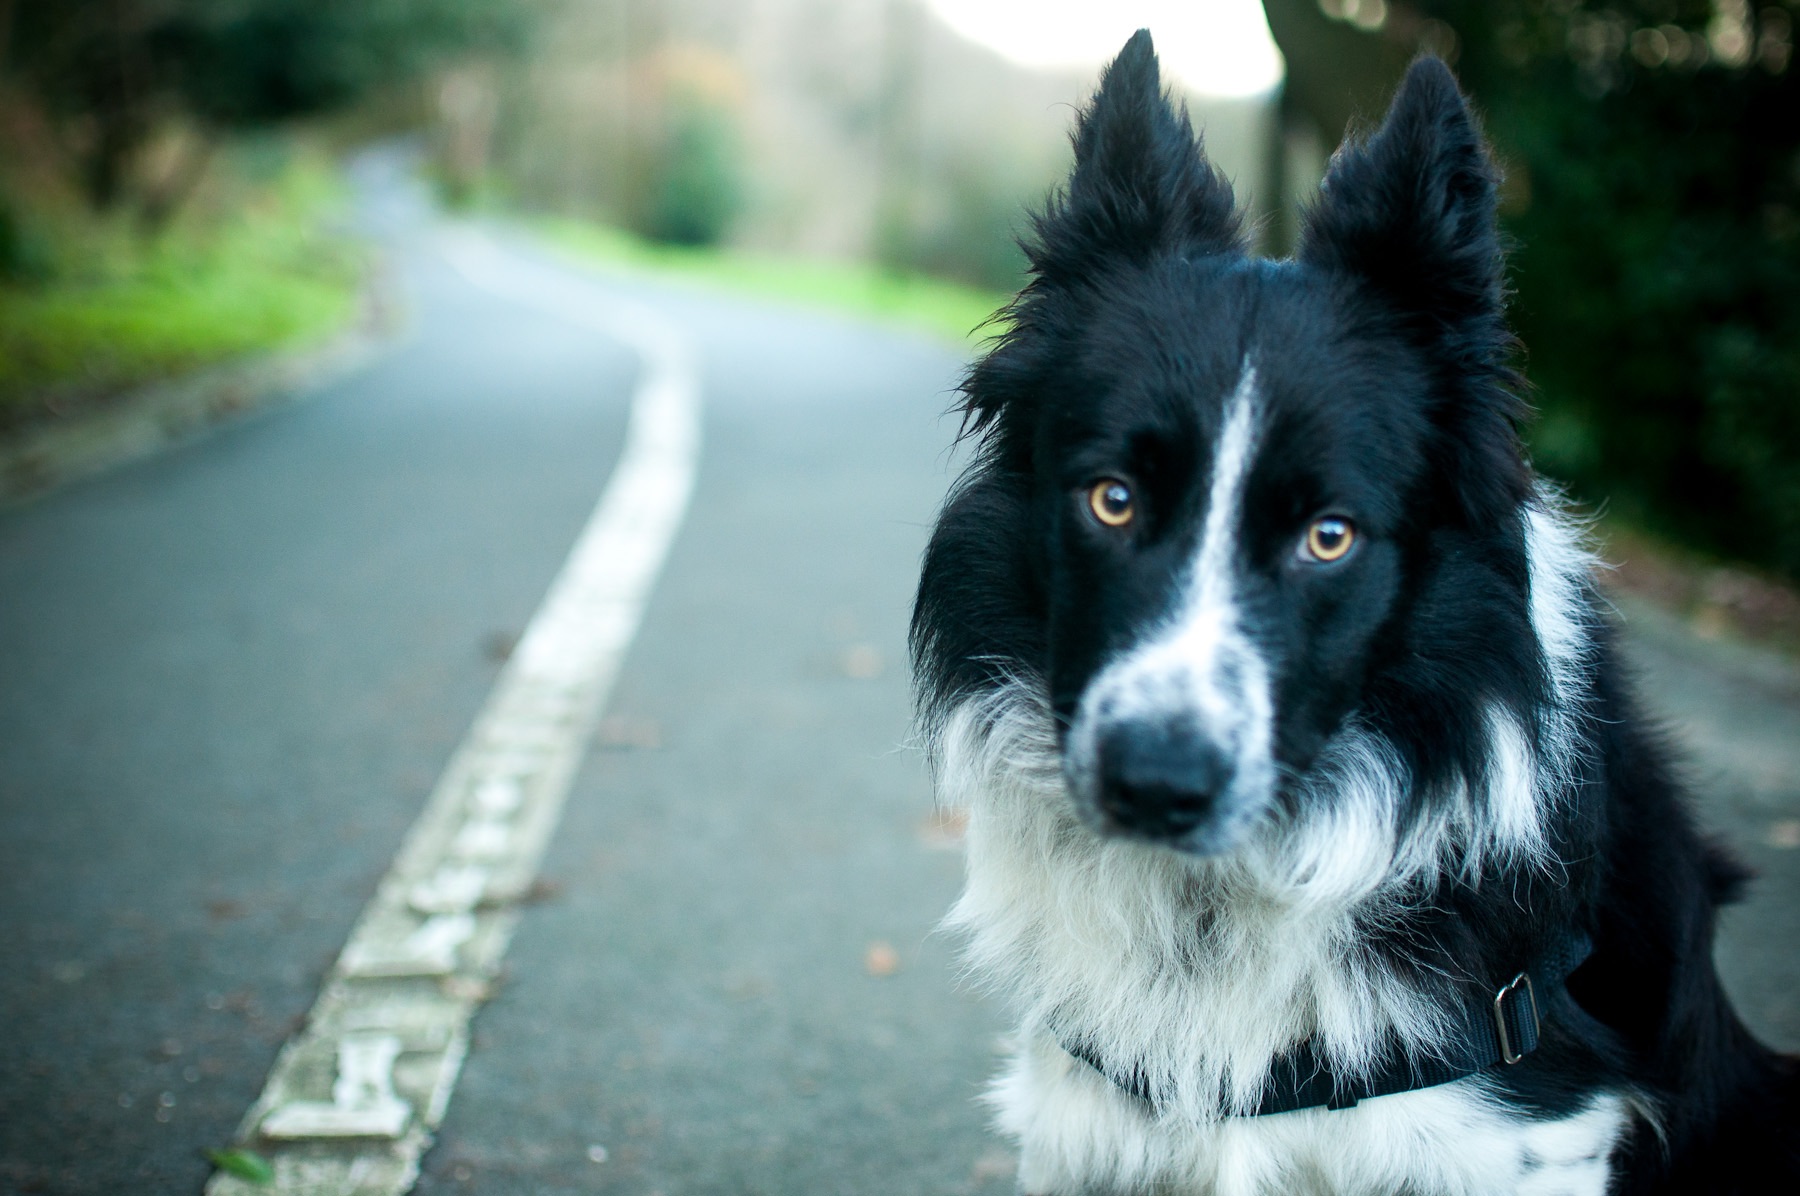
puppy, dog, mammal, border collie, vertebrate, dog breed, dog like mammal, carnivoran, dog breed group